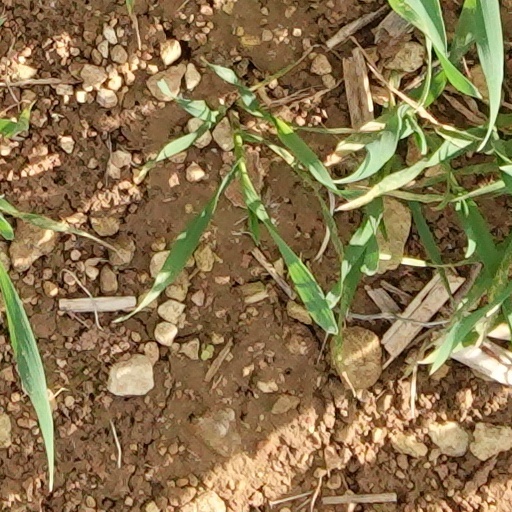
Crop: wheat